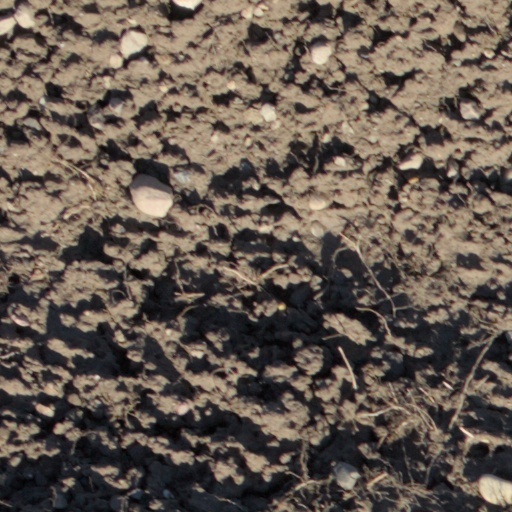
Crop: wheat